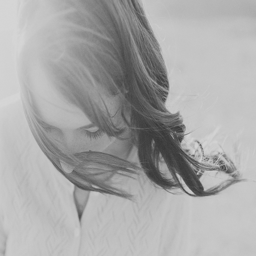
emotive image of woman looking down , wind blowing her hair across the face .